Hope Lutheran Church (Westcliffe, Colorado)

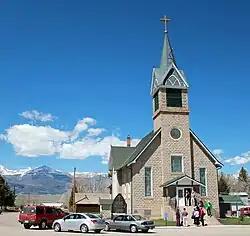

The Hope Lutheran Church is a historic church at 310 S. 3rd Street in Westcliffe, Colorado. The building was designed and constructed in 1917 by Reverend John Reininga and was listed on the National Register of Historic Places in 1978.